Death or Canada

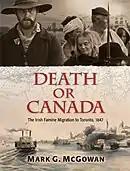
Book cover for "Death or Canada"

Contributor Mark McGowan, wrote a companion book "Death or Canada: The Irish Famine Migration to Toronto, 1847." McGowan told the Canadian Press that, for most Canadians, the Great Famine of Ireland is a period quite remote; for some, it is completely unknown and he hopes that "while this volume focuses on just one year, in one city, its intent is to encourage further social study of the Irish experience in Canada, while putting faces and voices to the bare statistics that have come to distinguish 'Black '47' from the other phases of Irish migration." The book is published by the Canadian publishing company Novalis. In September 2010 the book "Death or Canada" along with the film was nominated for a 2010 Heritage Toronto Award in the Book category.